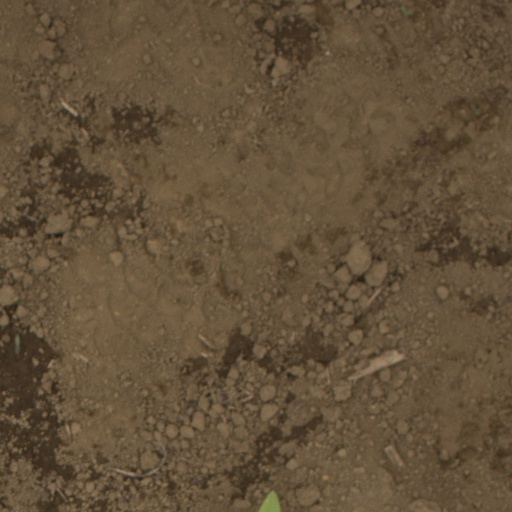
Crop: Jerusalem artichoke